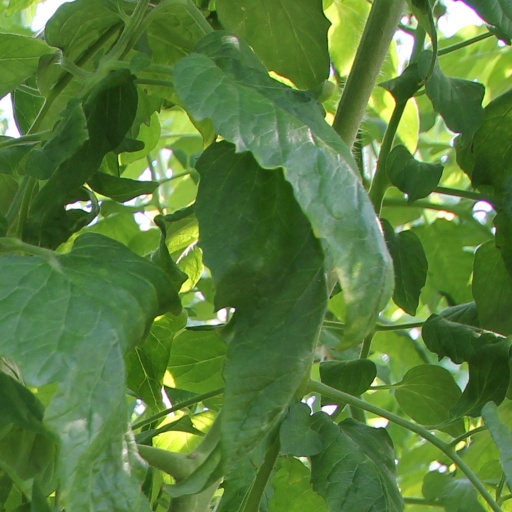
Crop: tomato